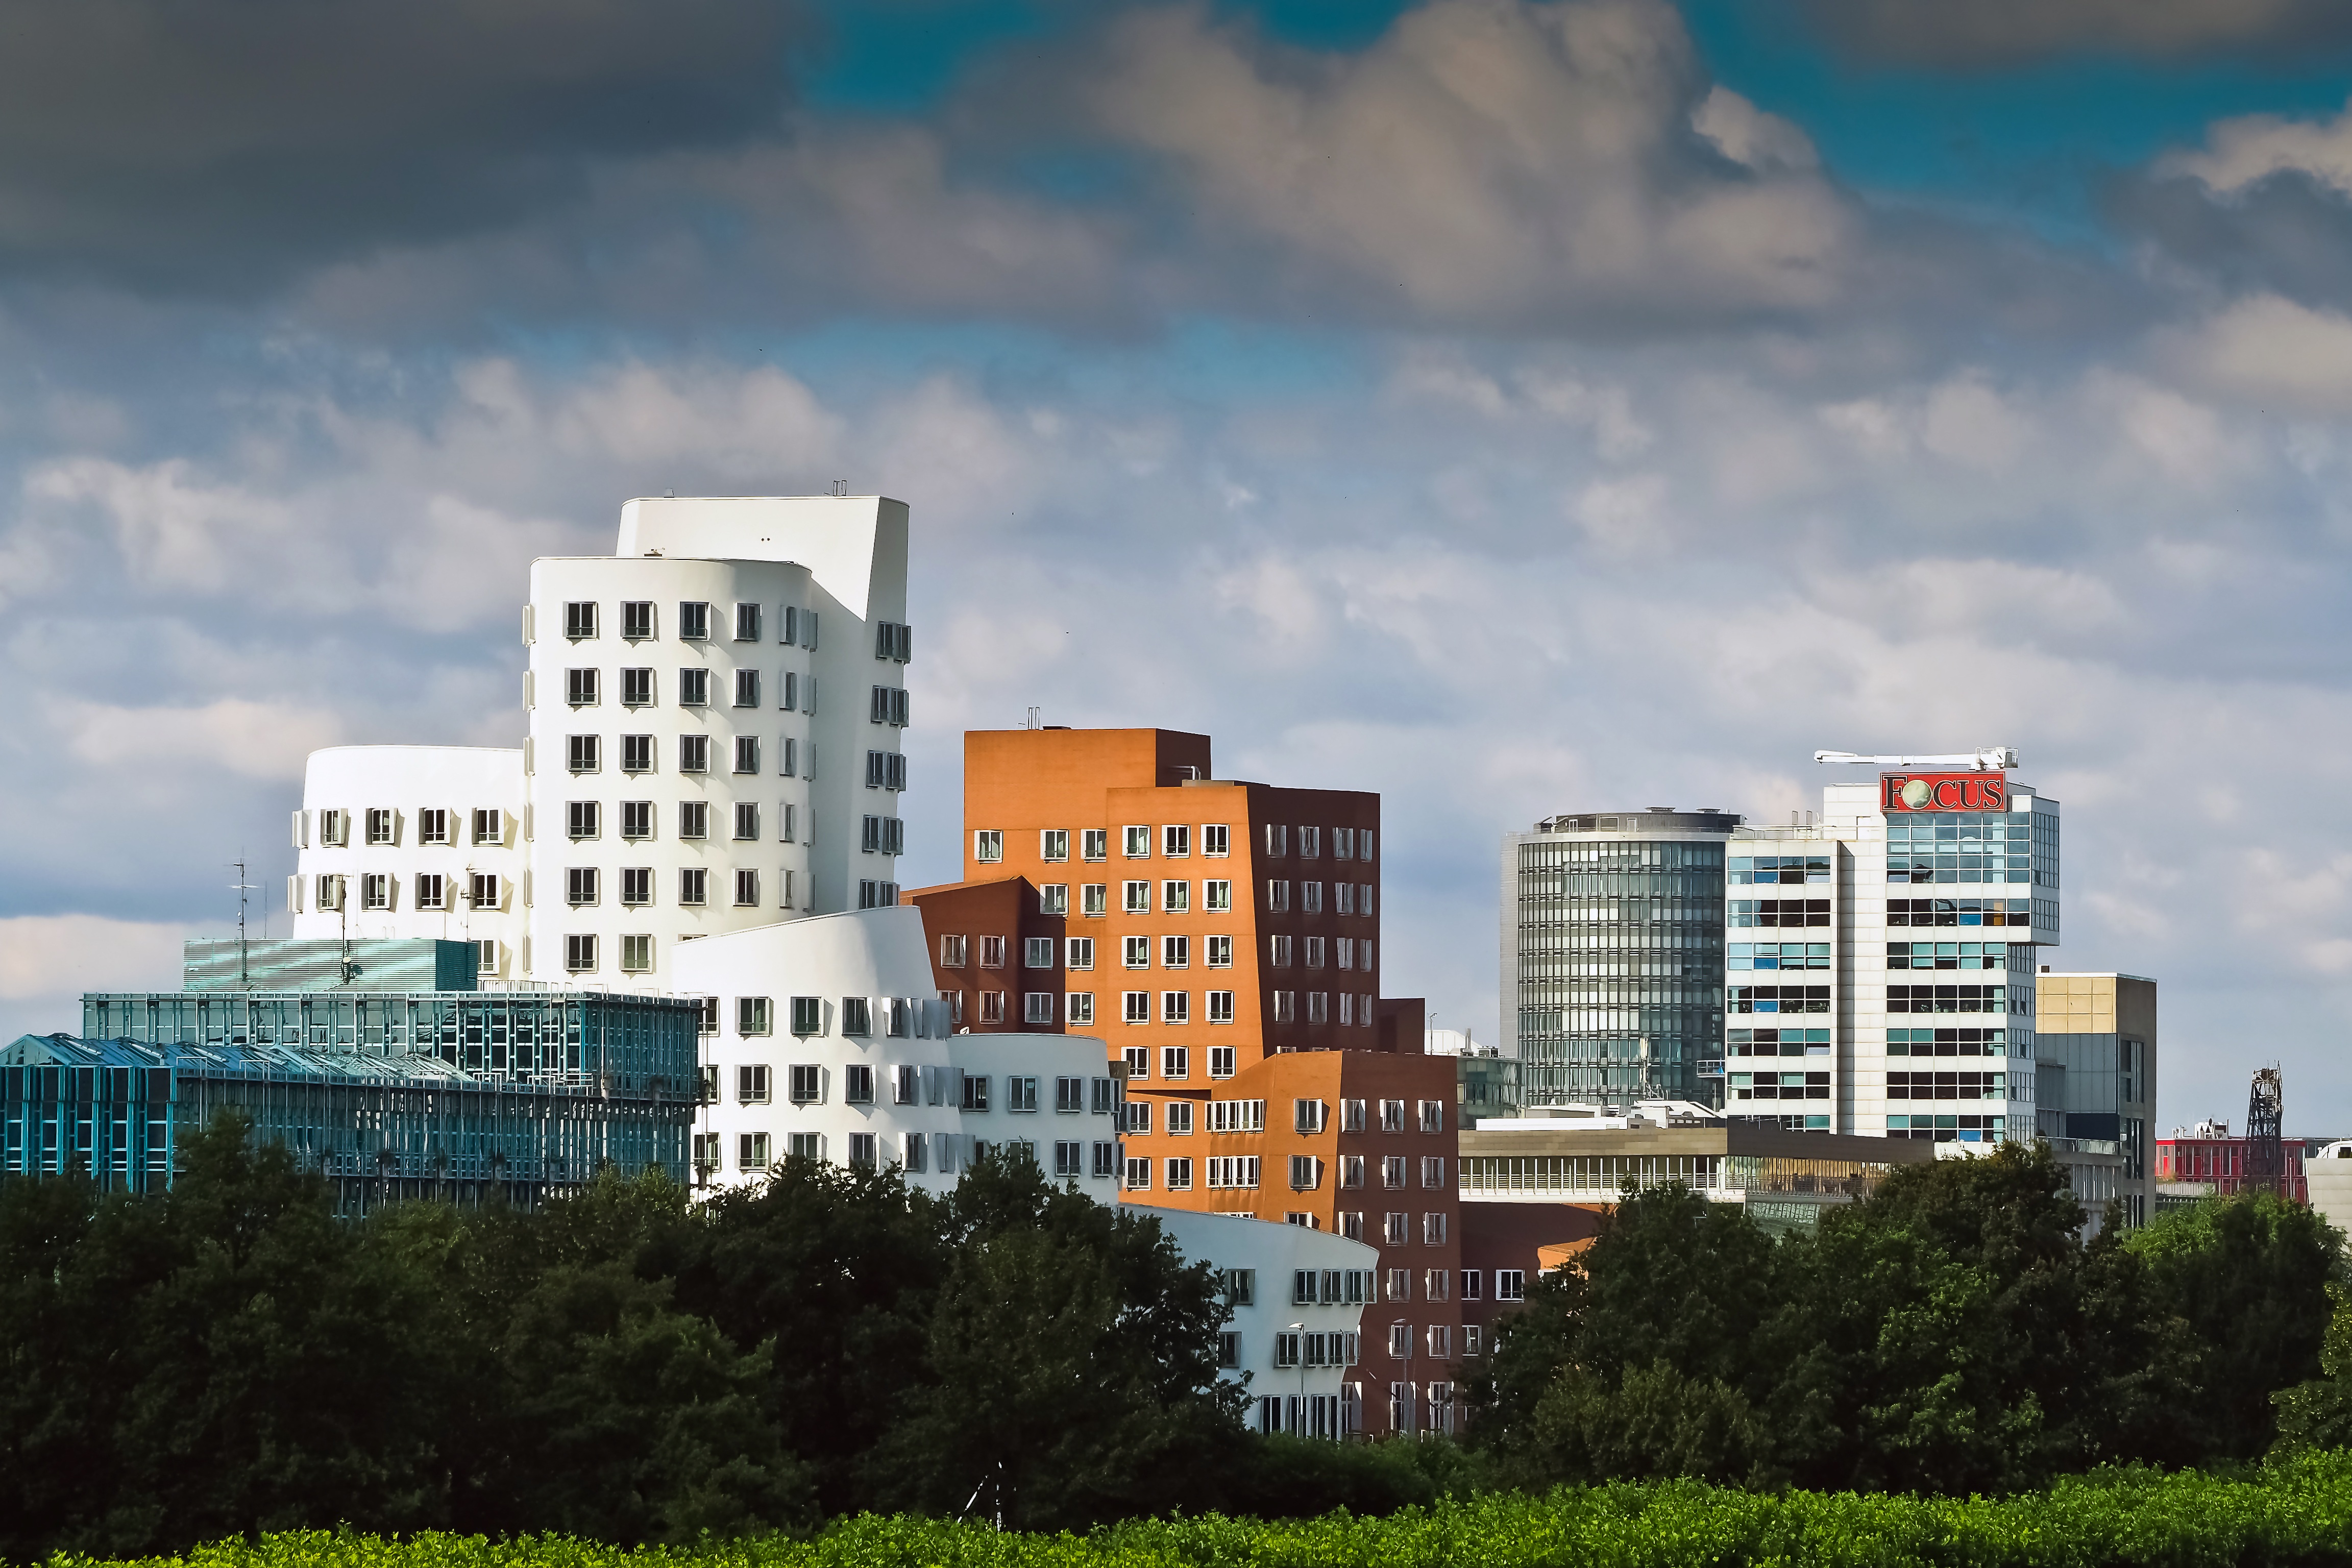
horizon, abstract, architecture, sky, skyline, glass, building, city, skyscraper, urban, stone, cityscape, downtown, suburb, facade, port, modern, tower block, modern architecture, clouds, bricks, gehry, neighbourhood, dark clouds, hauswand, housewife, dusseldorf, covered sky, bowever, media harbour, gehry buildings, urban area, residential area, human settlement, metropolitan area